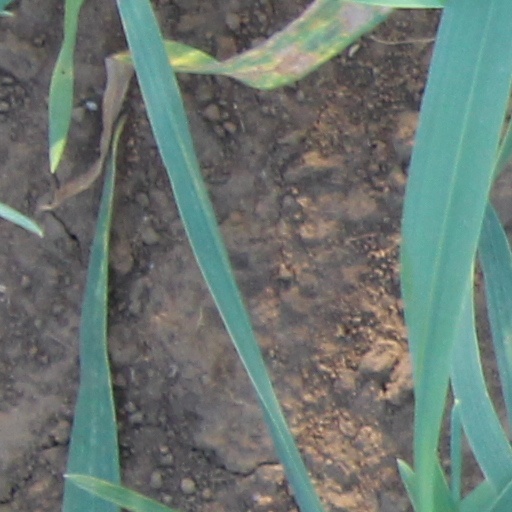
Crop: wheat